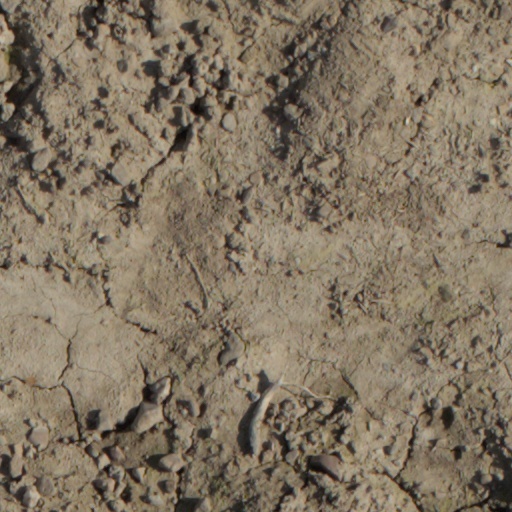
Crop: wheat